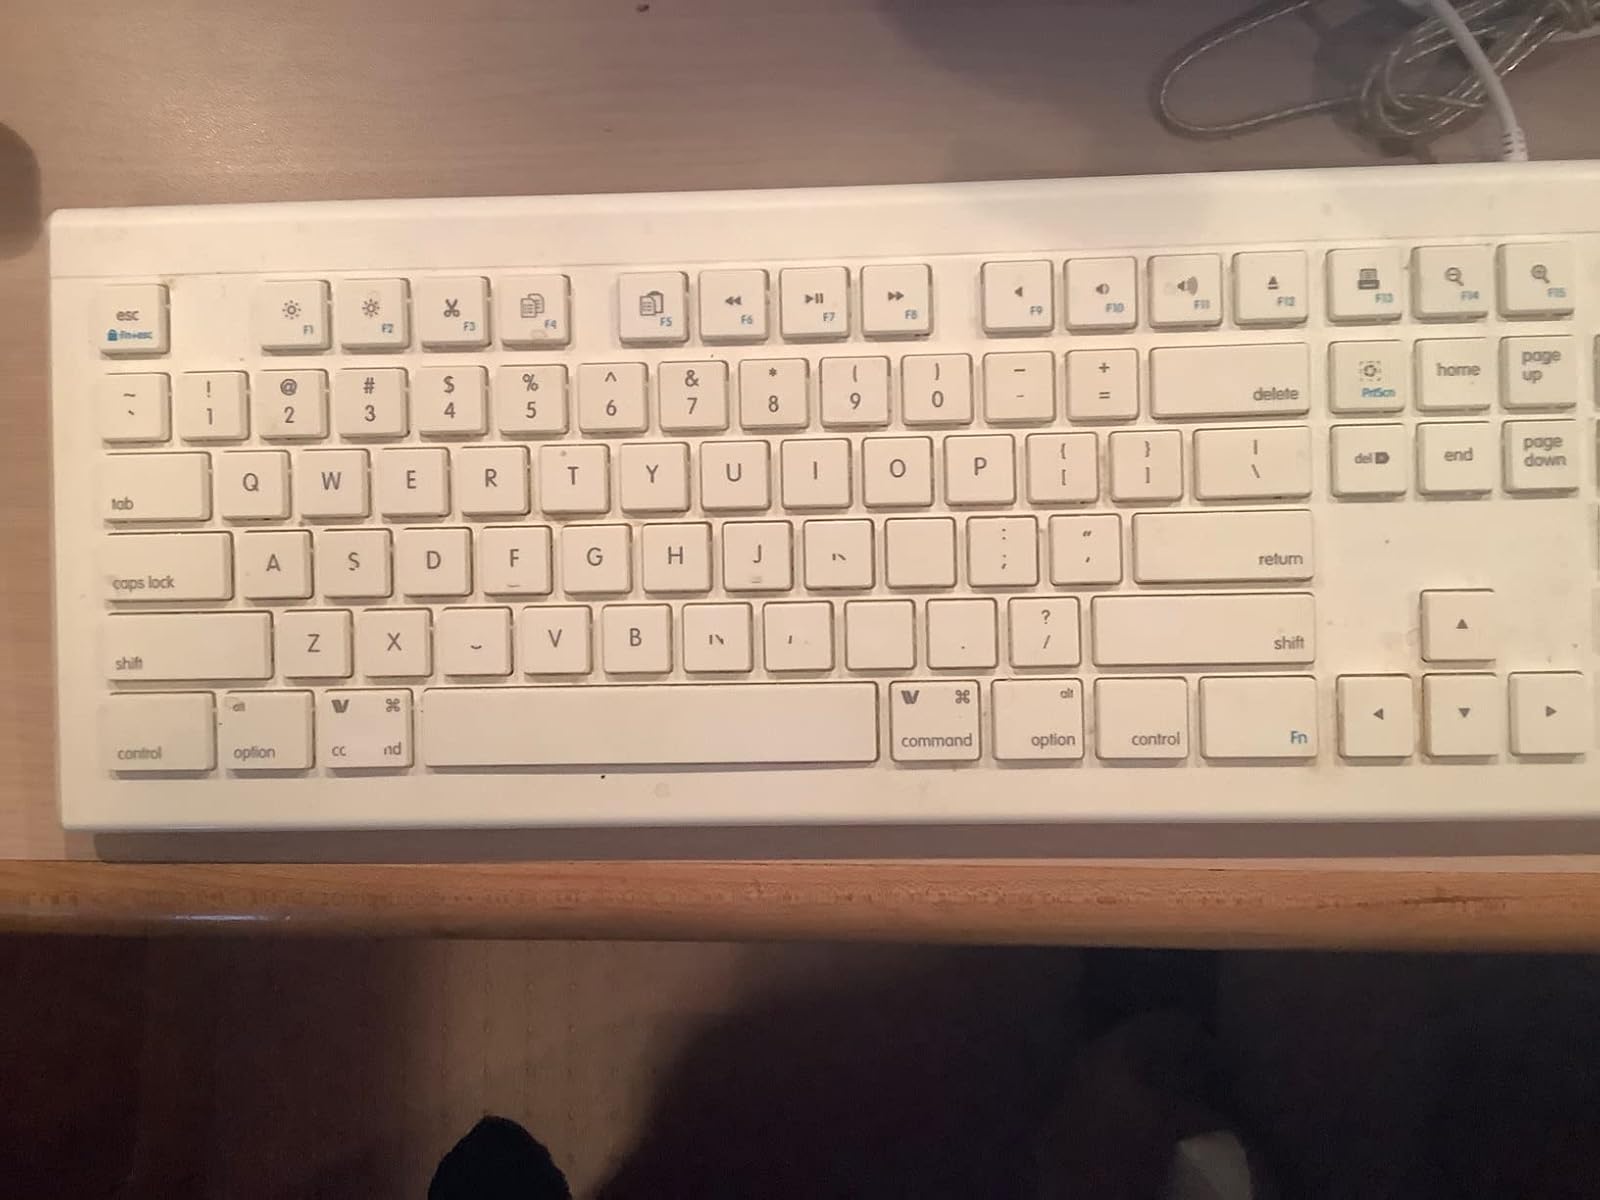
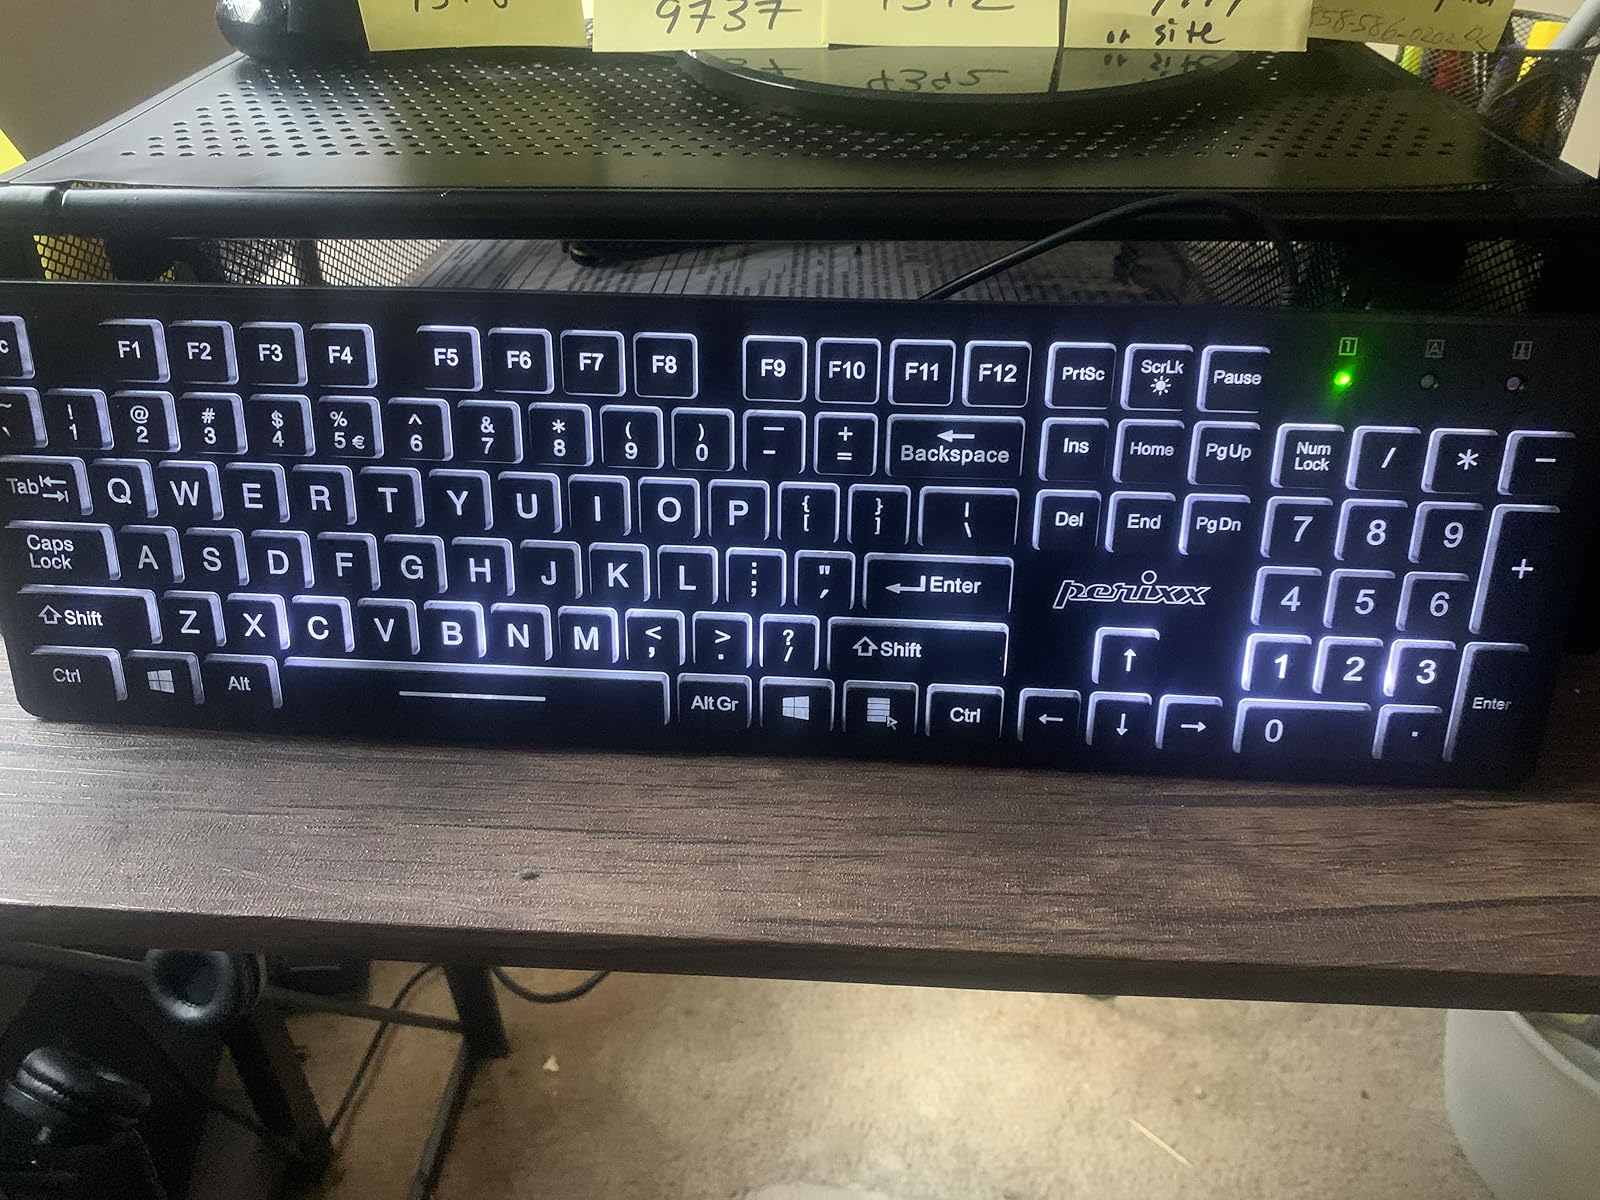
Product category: keyboard
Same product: no